Minimalism (visual arts)

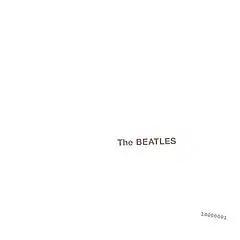
Record cover of the Beatles's "White Album" designed by British conceptual artist Richard Hamilton

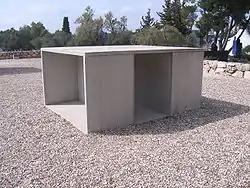
Donald Judd, "Untitled," 1991, Israel Museum Art Garden, Jerusalem

Minimalism in visual art, generally referred to as "minimal art", "literalist art", and "ABC Art" emerged in New York in the early 1960s. Initially minimal art appeared in New York in the 60s as new and older artists moved toward geometric abstraction; exploring via painting in the cases of Frank Stella, Kenneth Noland, Al Held, Ellsworth Kelly, Robert Ryman and others; and sculpture in the works of various artists including Sol LeWitt, Donald Judd, Carl Andre, Dan Flavin, David Smith, Anthony Caro, Tony Smith, Ad Reinhardt, and others.